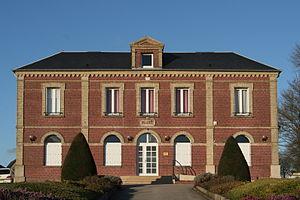
Mairie de Mélamare.
Mélamare est une commune française située dans le département de la Seine-Maritime en région Normandie.